Searchlight

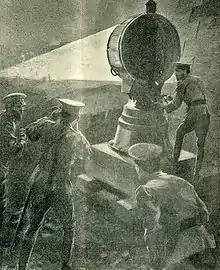
Russian troops use a searchlight against a Japanese night attack during the Russo-Japanese War, 1904

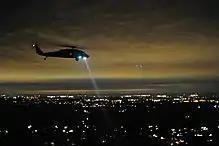
Homeland Security helicopter utilizing its searchlight.

The first use of searchlights using carbon arc technology occurred during the Siege of Paris during the Franco-Prussian War. The Royal Navy used searchlights in 1882 to dazzle and prevent Egyptian forces from manning artillery batteries at Alexandria. Later that same year, the French and British forces landed troops under searchlights.